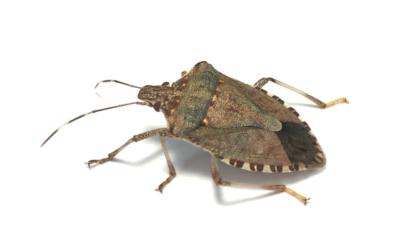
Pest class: stink_bug